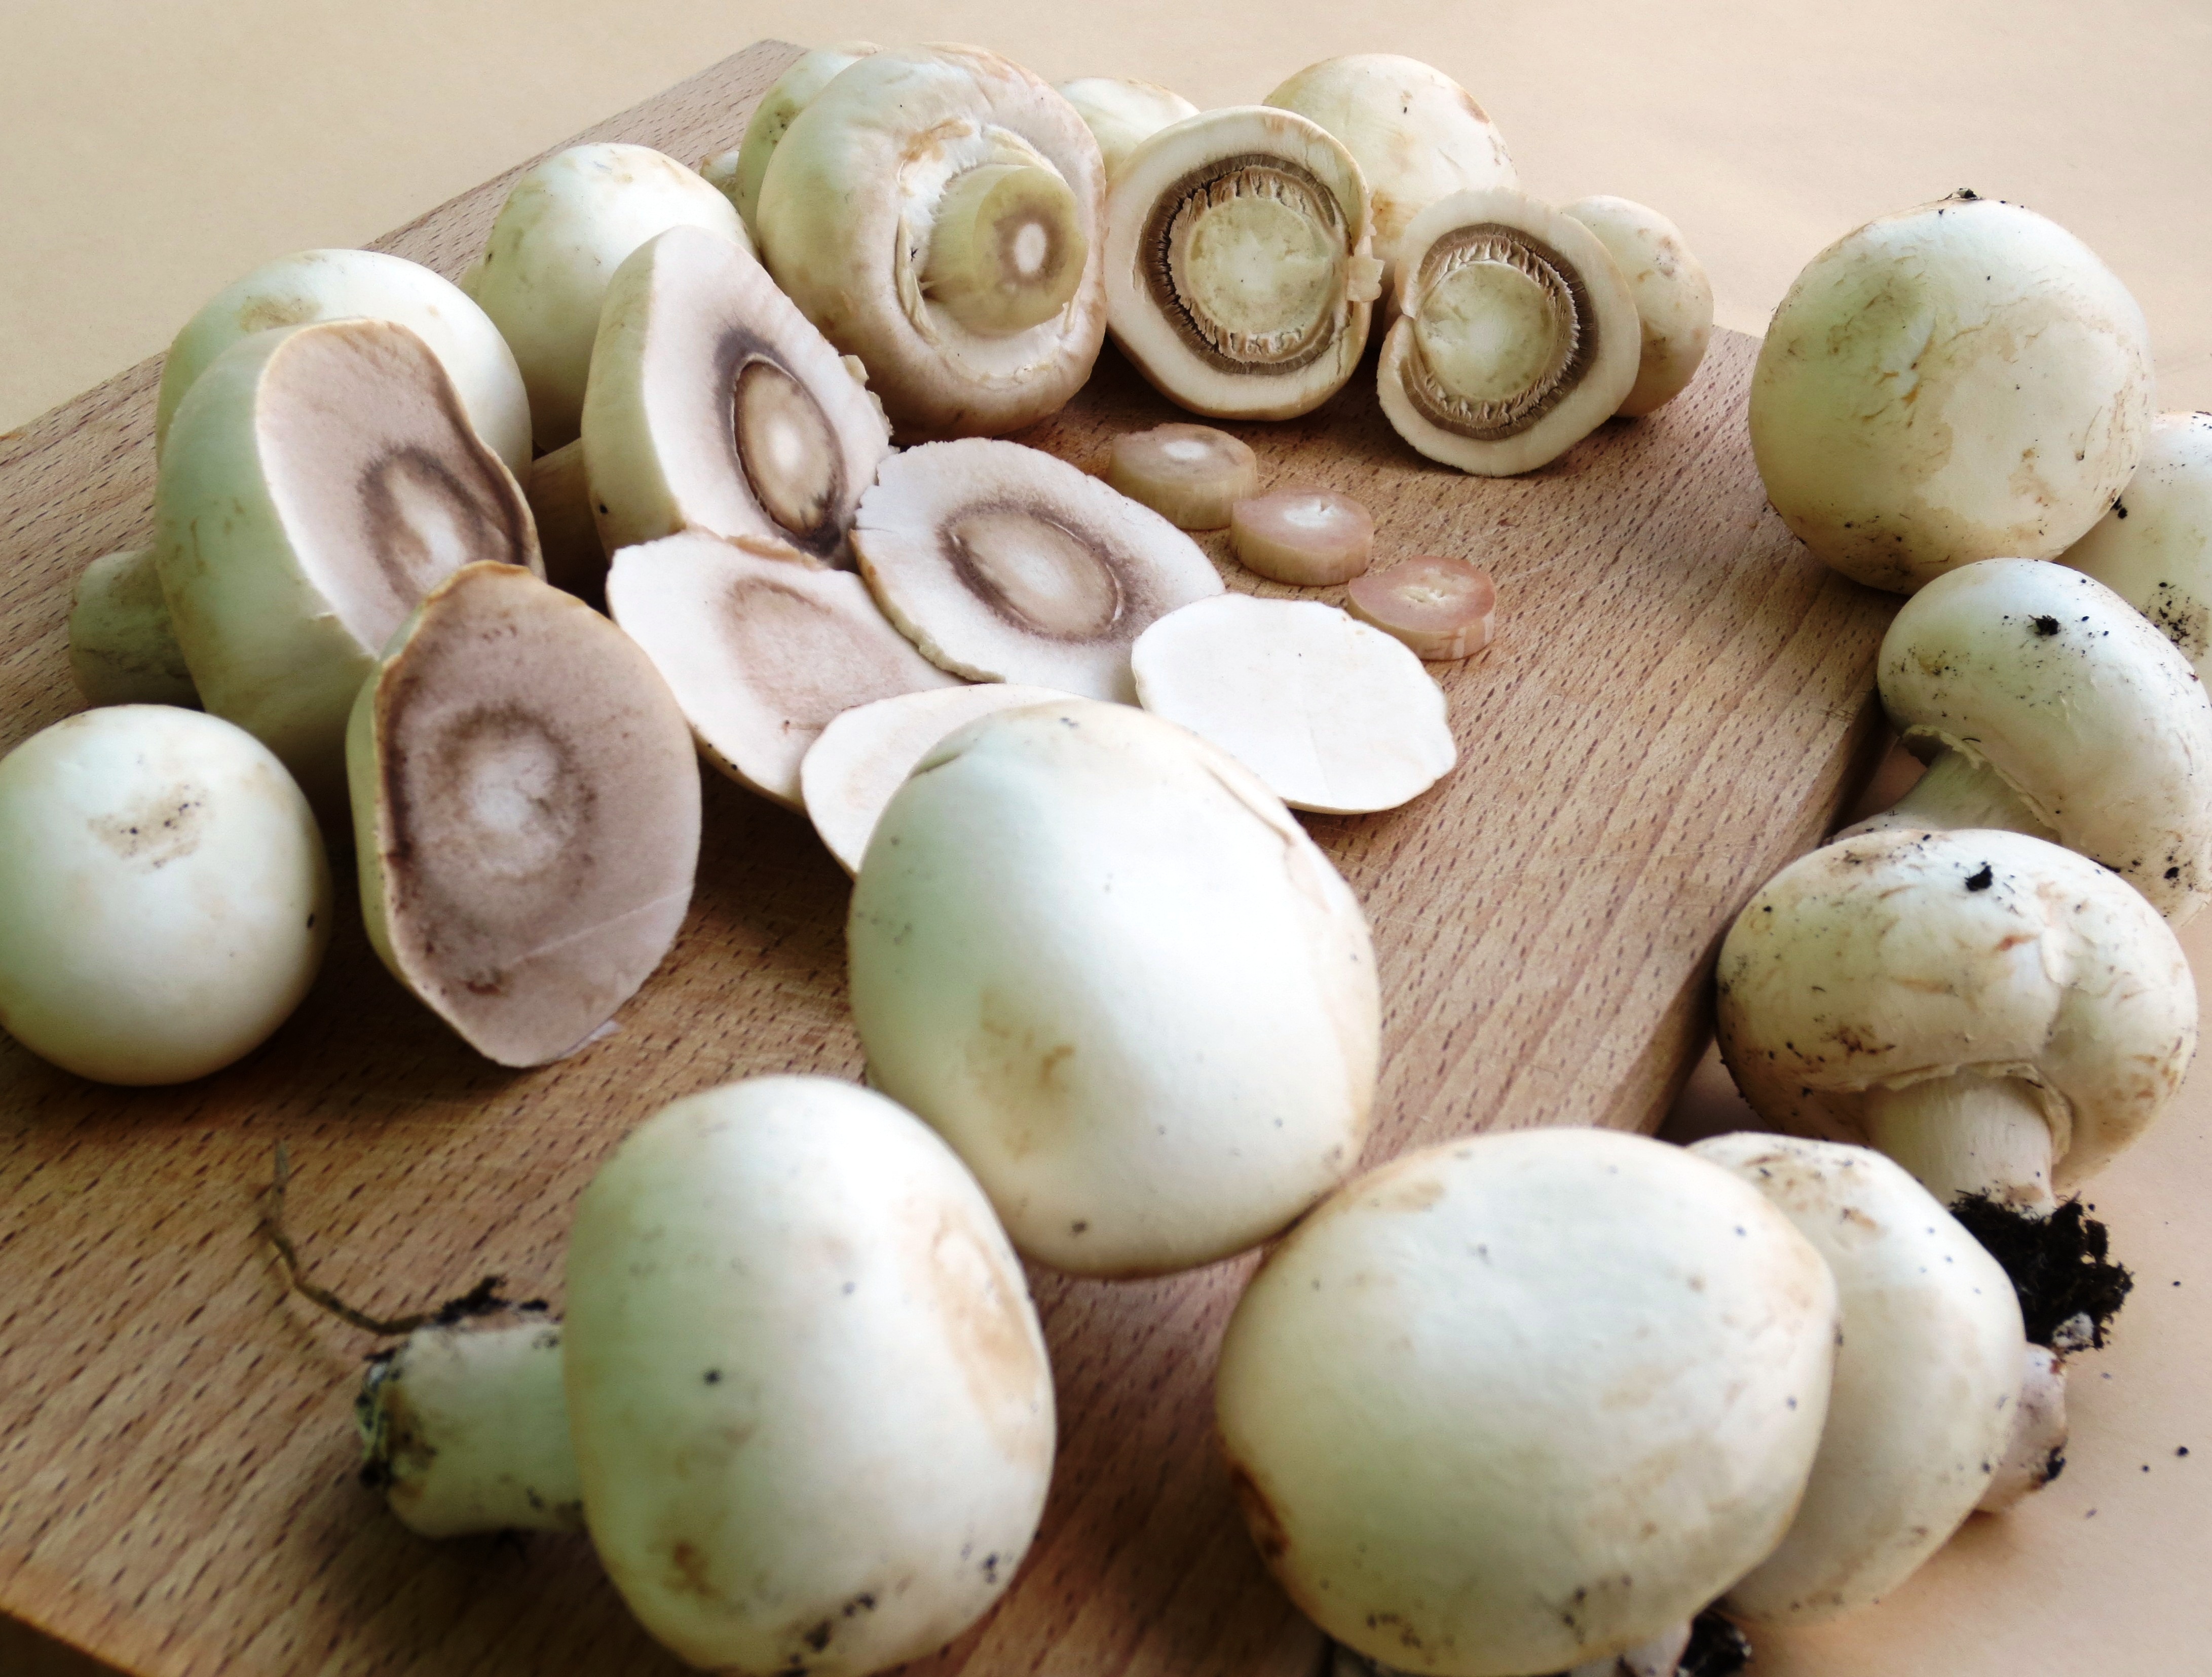
plant, food, produce, vegetable, mushrooms, agaricus, flowering plant, land plant, agaricaceae, button mushrooms, chopped mushrooms